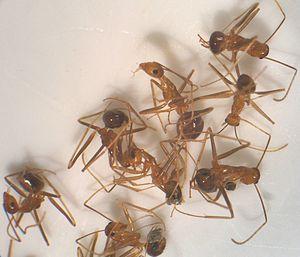
Les cent espèces envahissantes parmi les plus nuisibles du monde sont recensées dans une liste élaborée par le Groupe de spécialistes des espèces envahissantes de la Commission de la sauvegarde des espèces de l'Union internationale pour la conservation de la nature, dans le but de sensibiliser sur la complexité, l'importance et les effets des espèces exotiques envahissantes. Cette liste est citée dans diverses publications scientifiques.
Bien qu'il existe plusieurs définitions des espèces envahissantes, elles sont toujours basées sur quatre critères principaux :